Chimay Castle

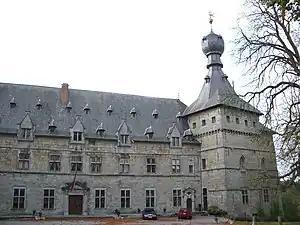
Chimay Castle in 2006

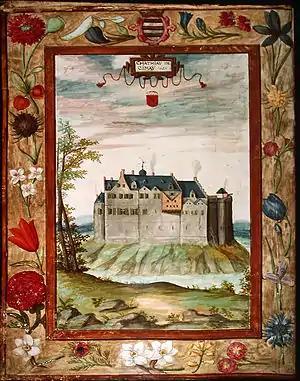
"The castle of the princes de Croÿ - Chimay", gouache on parchment made between 1598 and 1602 by Adrien de Montigny

Chimay Castle is a château in Chimay, Hainaut, Wallonia, Belgium. The castle has been owned by the Prince of Chimay and his ancestors for centuries, and it is open to the public for tours during part of the year. Although the castle was significantly damaged by a fire in 1935, the structure was subsequently rebuilt, and renovations continue under the current generation of the princely family.